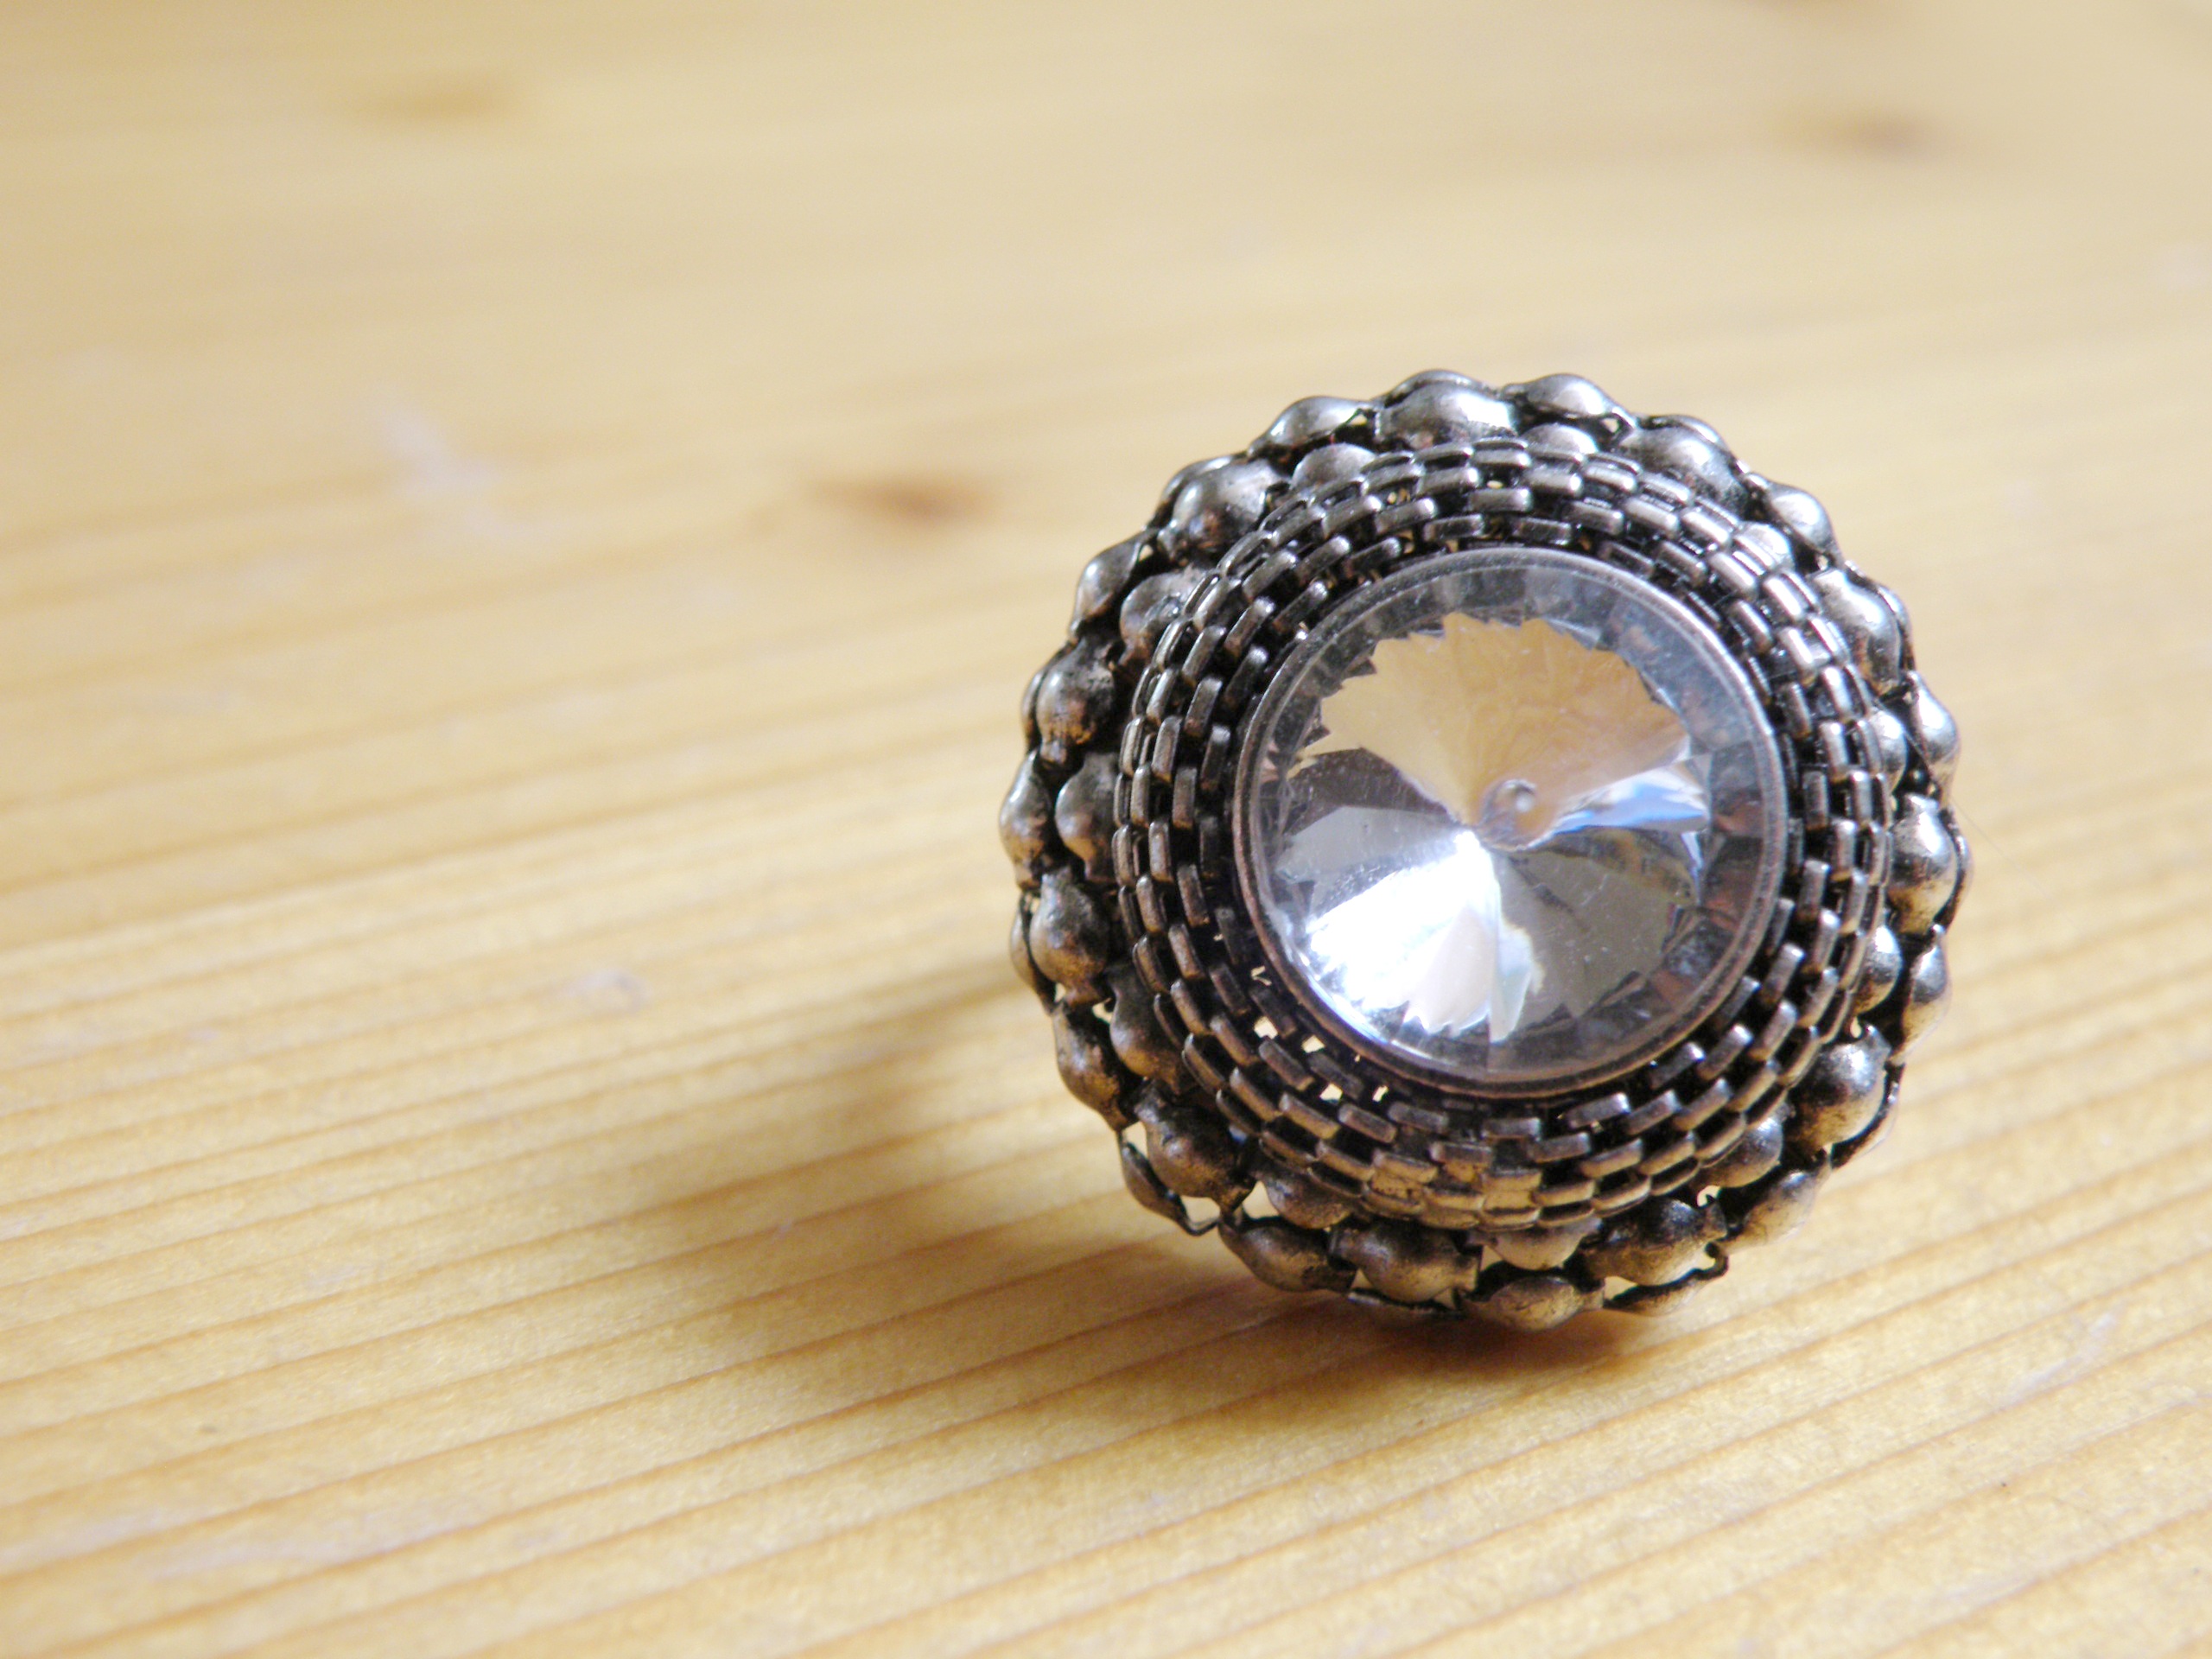
ring, metal, bead, jewelry, jewellery, jewel, silver, glossy, gemstone, fashion accessory